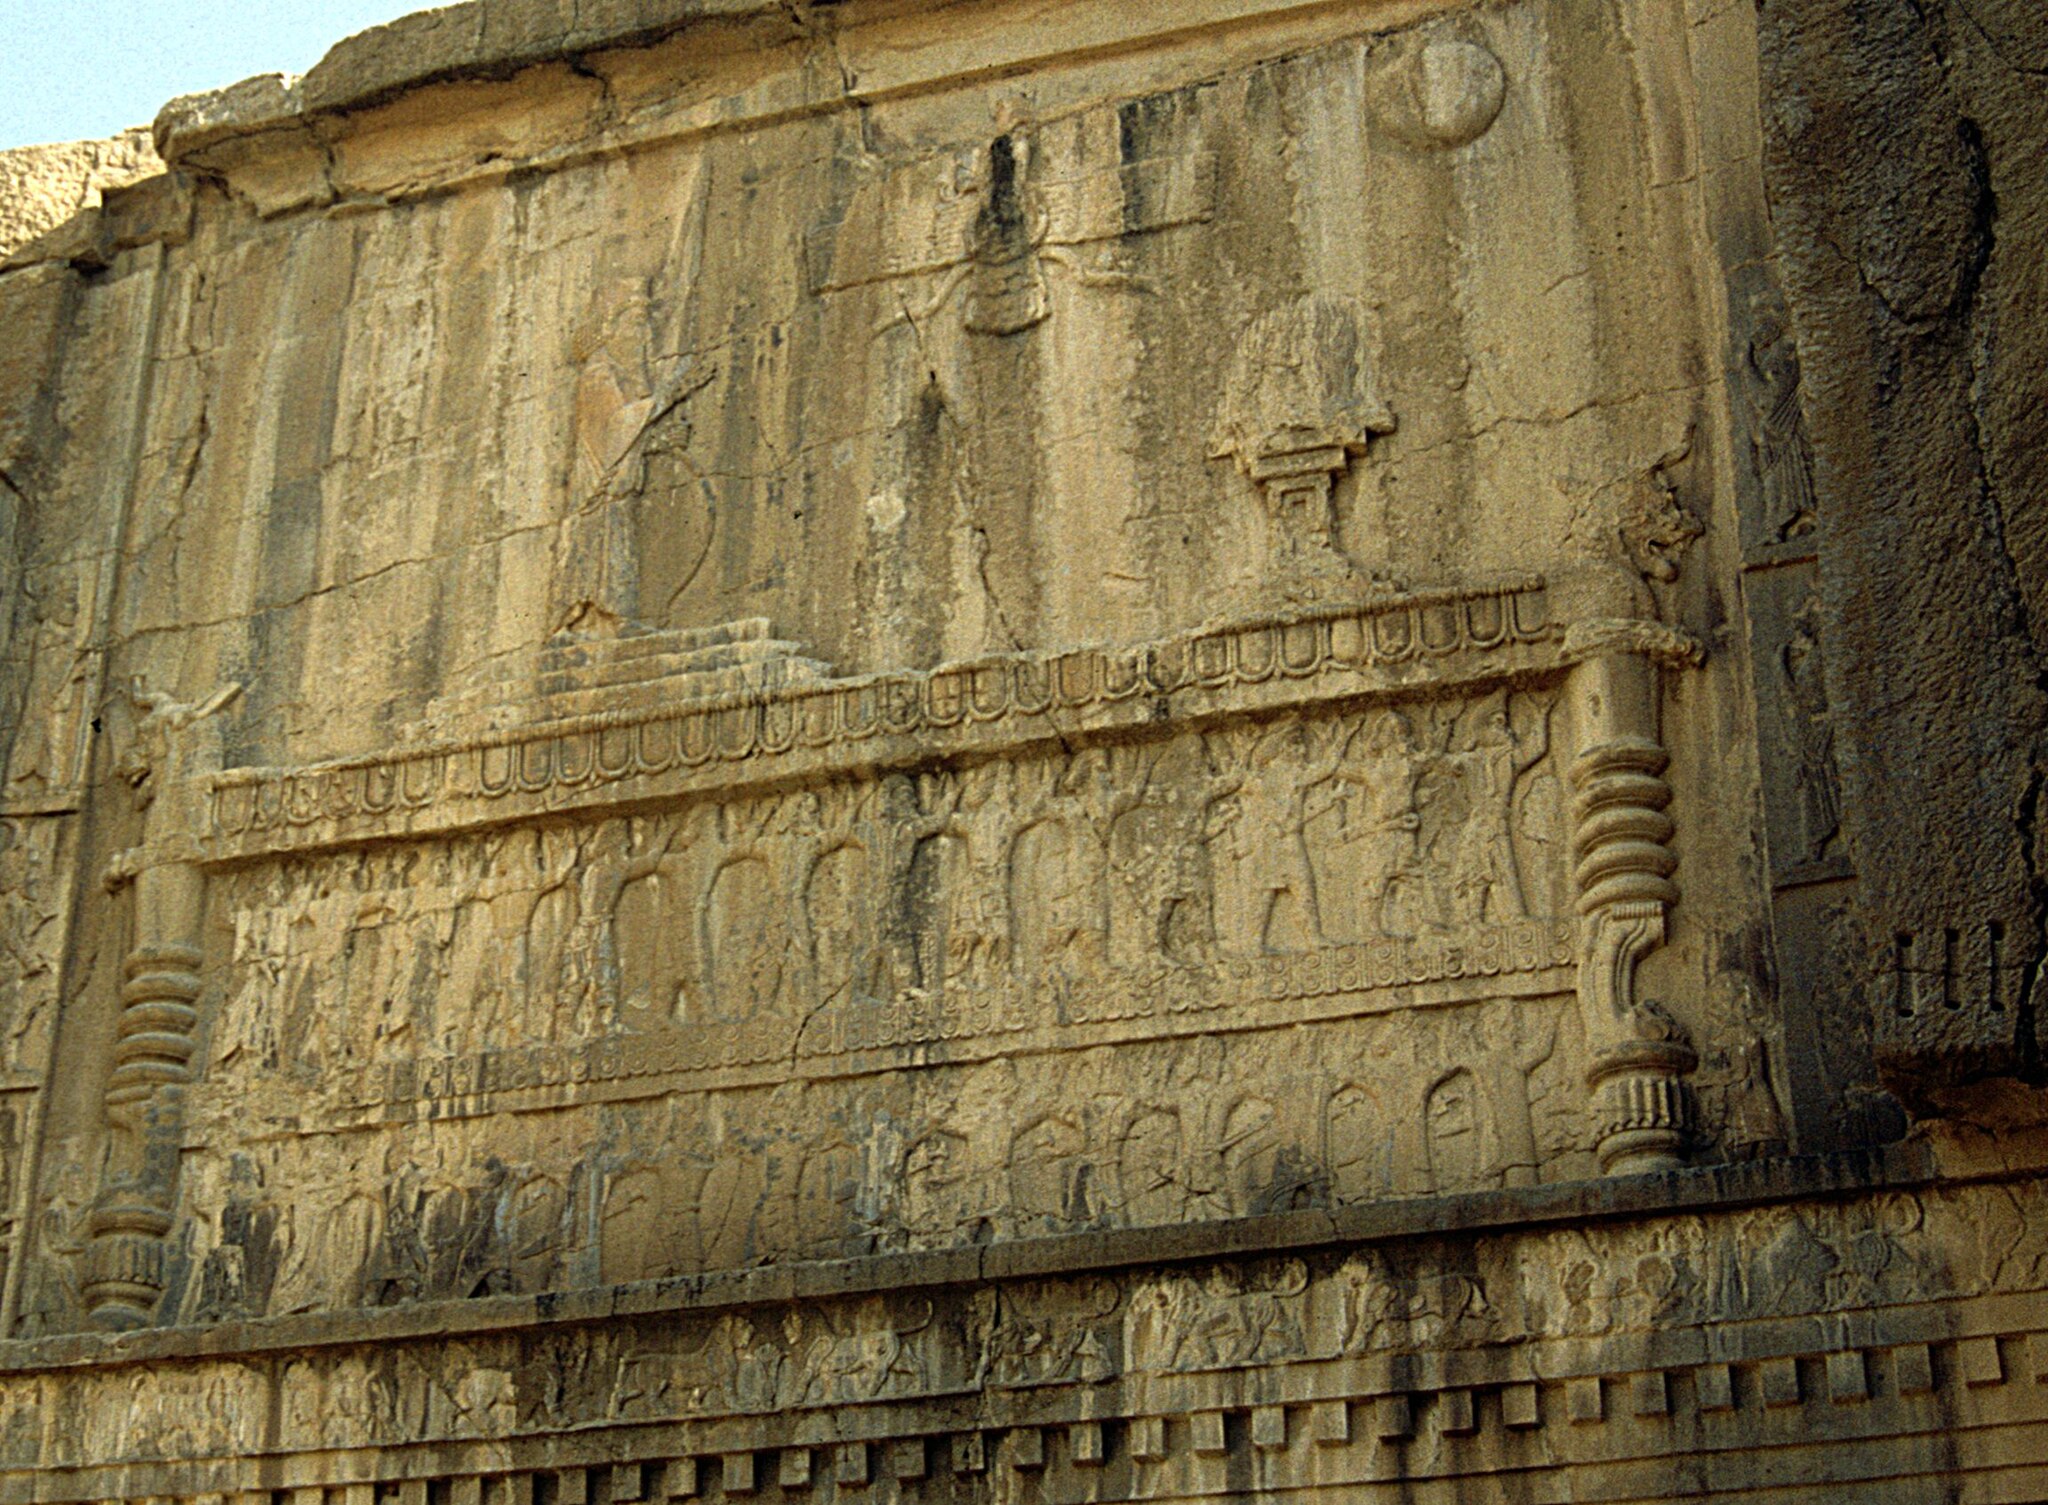
Title: IranPersepArtaxerxesIIGrabD
Description: Persepolis: Grab des Artaxerxes II, Detail
Date: 1991-09
Categories: Tomb of Artaxerxes III, Self-published work, Files by Ziegler175, 1991 in Persepolis, September 1991 in Iran